Avenida dos Banhos

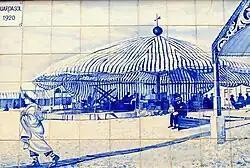
Portuguese azulejo depicting Guardasol beach bar in 1920.

The current buildings of Café Guardasol and Diana-Bar are from 1838-1939, during the administration of mayor Silveira Campos. The project was very controversial even when it was built. Café Guardasol development replaced a 1920s notable and popular wooden beach bar covered with a massive summer umbrella. Diana Bar, with a 1930s modern architecture and unusual in Portugal, became a very notable beach bar, especially popular among writers and used for tertulia sessions.